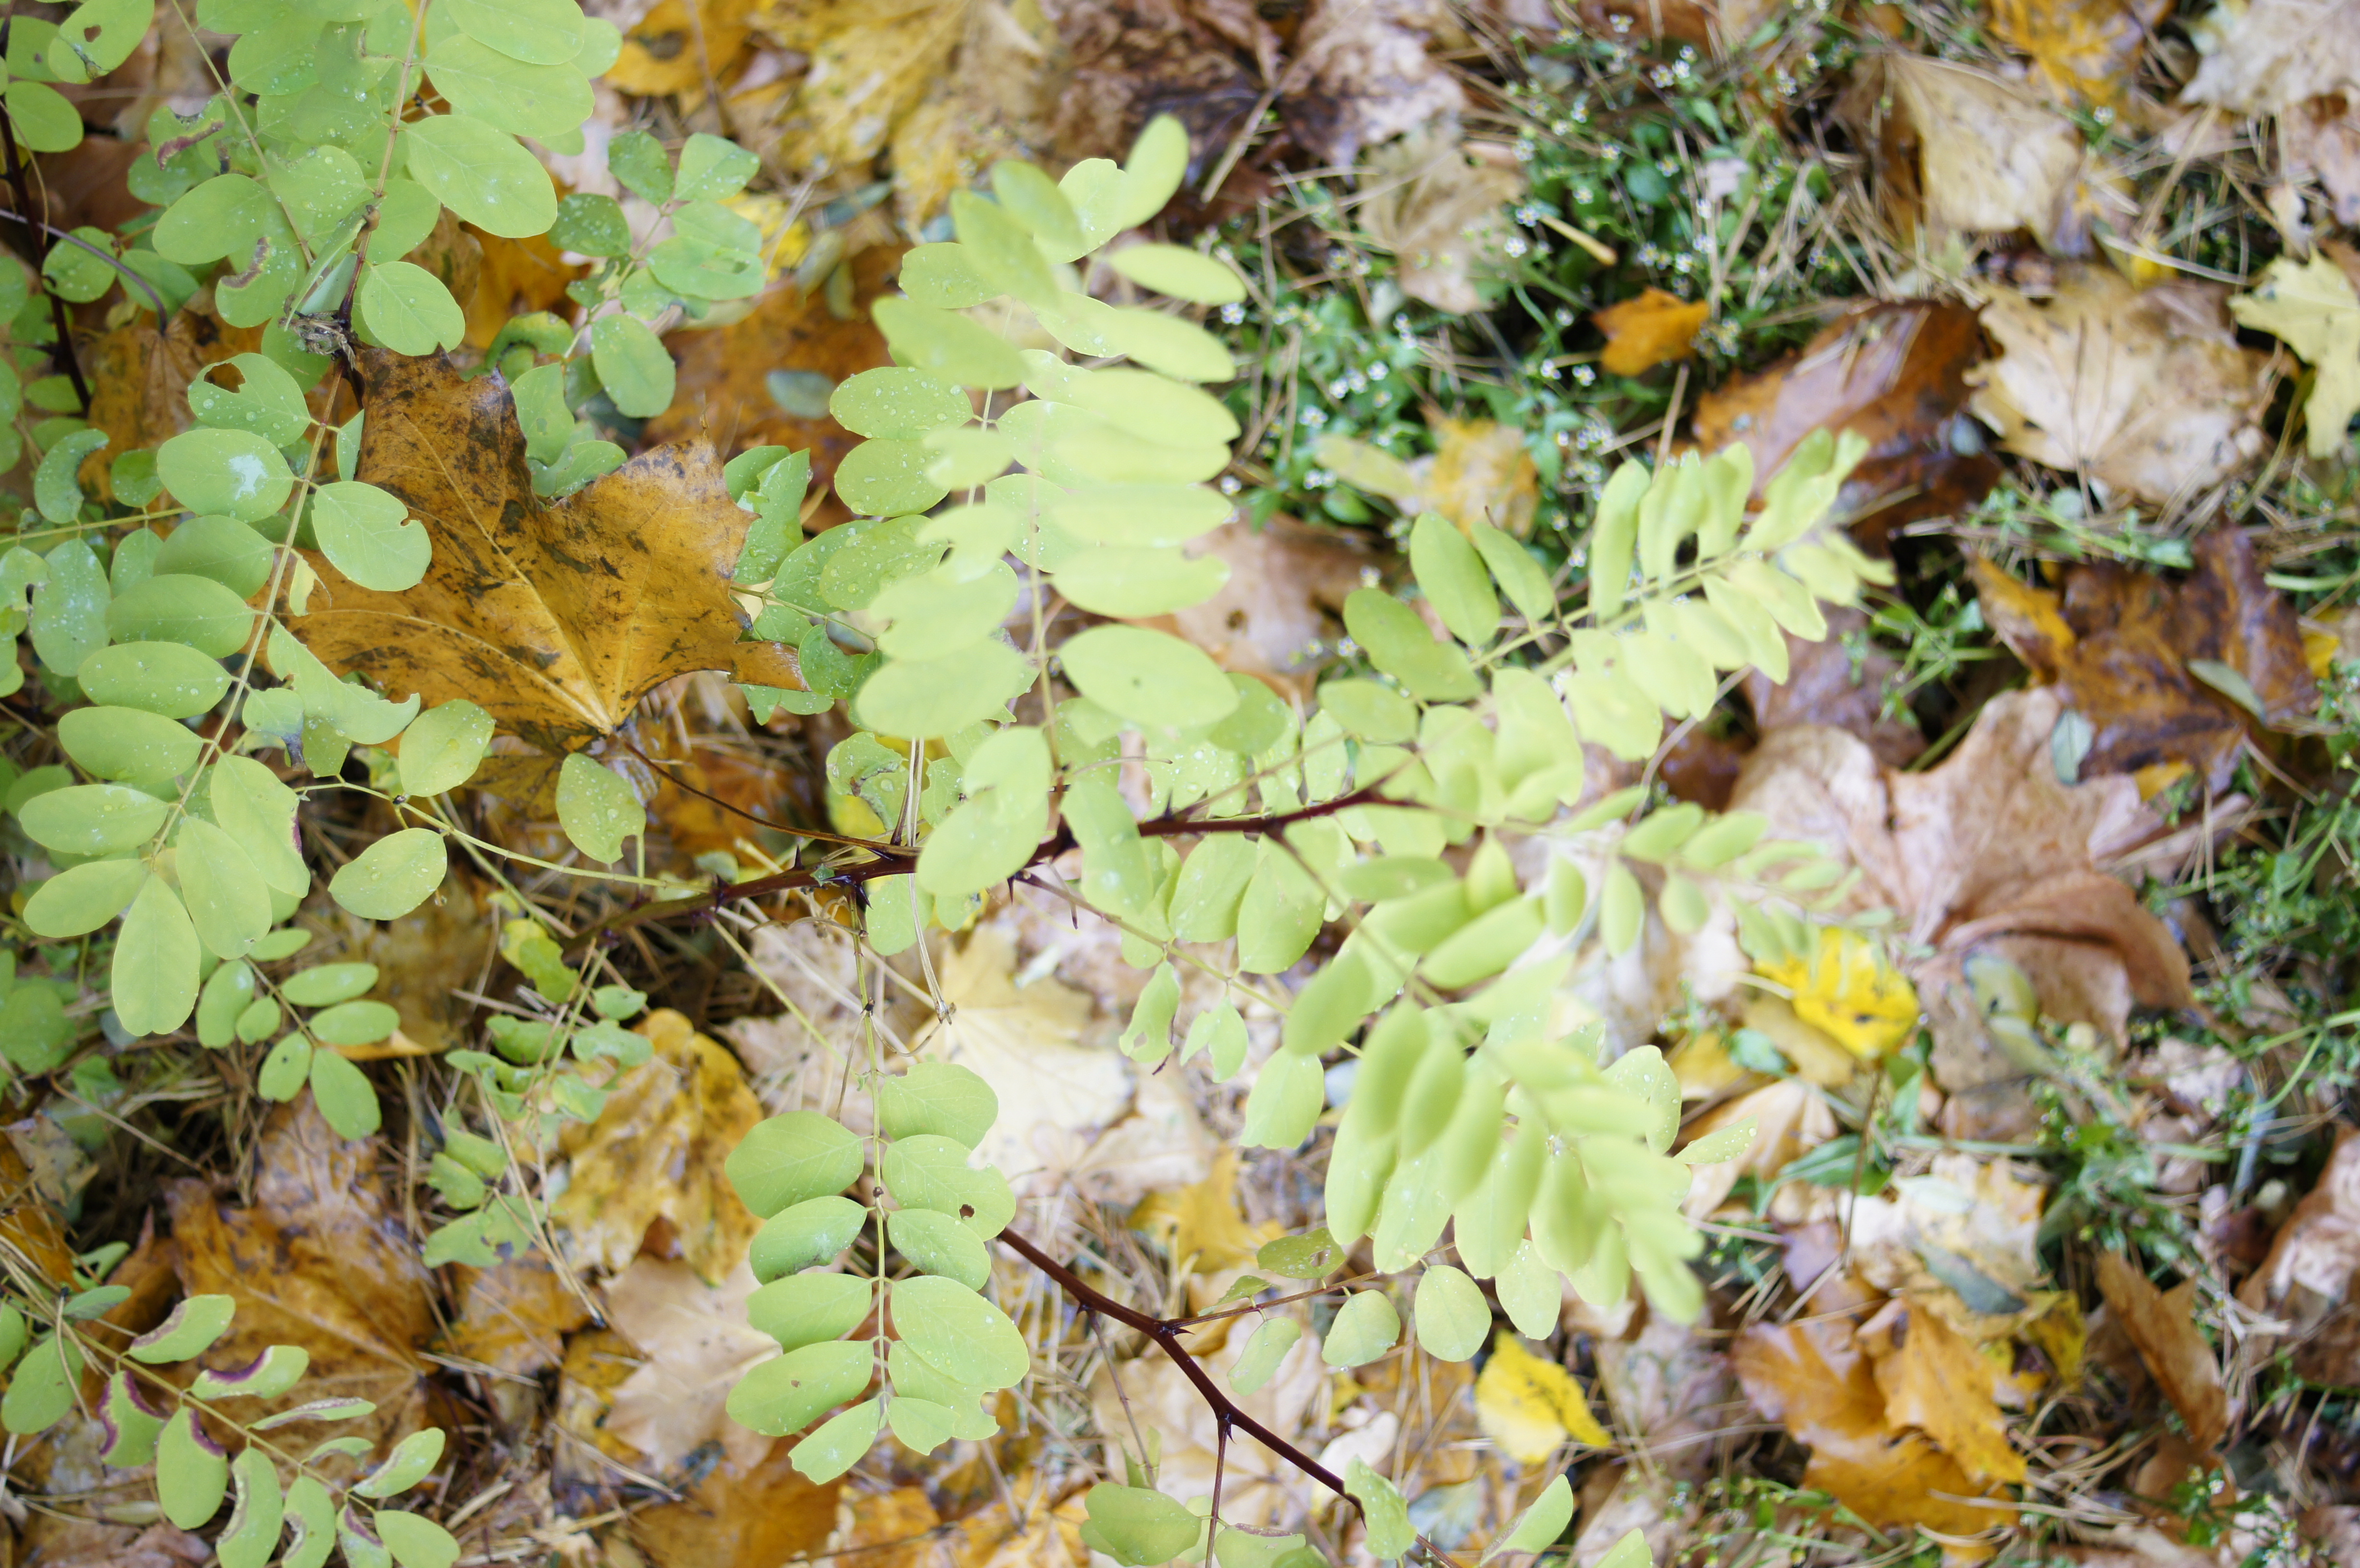
nature, leaf, plant, vascular plant, flower, organism, tree, autumn, groundcover, fern, forest